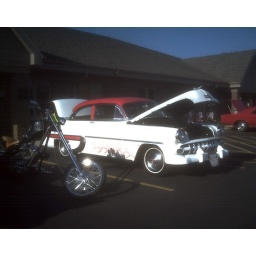
bike in car show